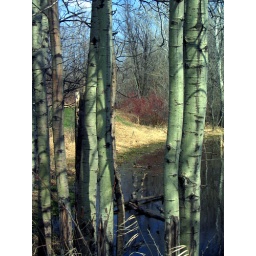
Birch trees frame a duck in the lake